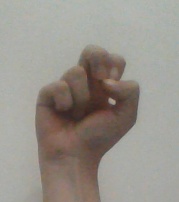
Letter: gaaf